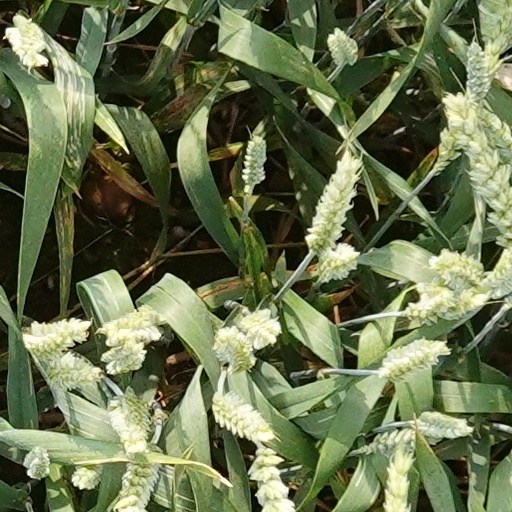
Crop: wheat